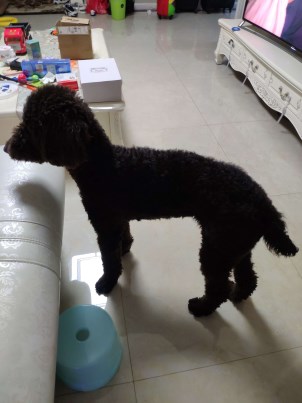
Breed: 2925-n000114-toy_poodle